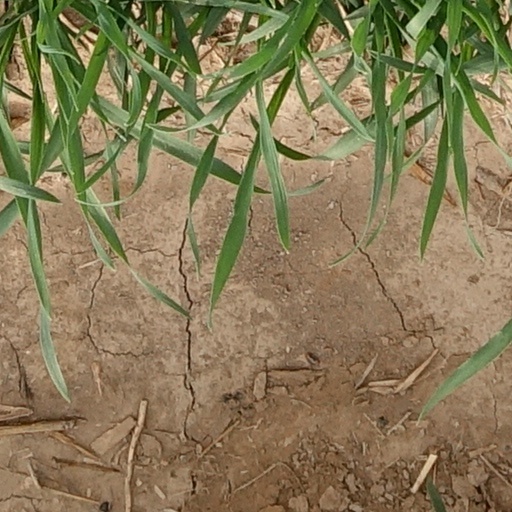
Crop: wheat